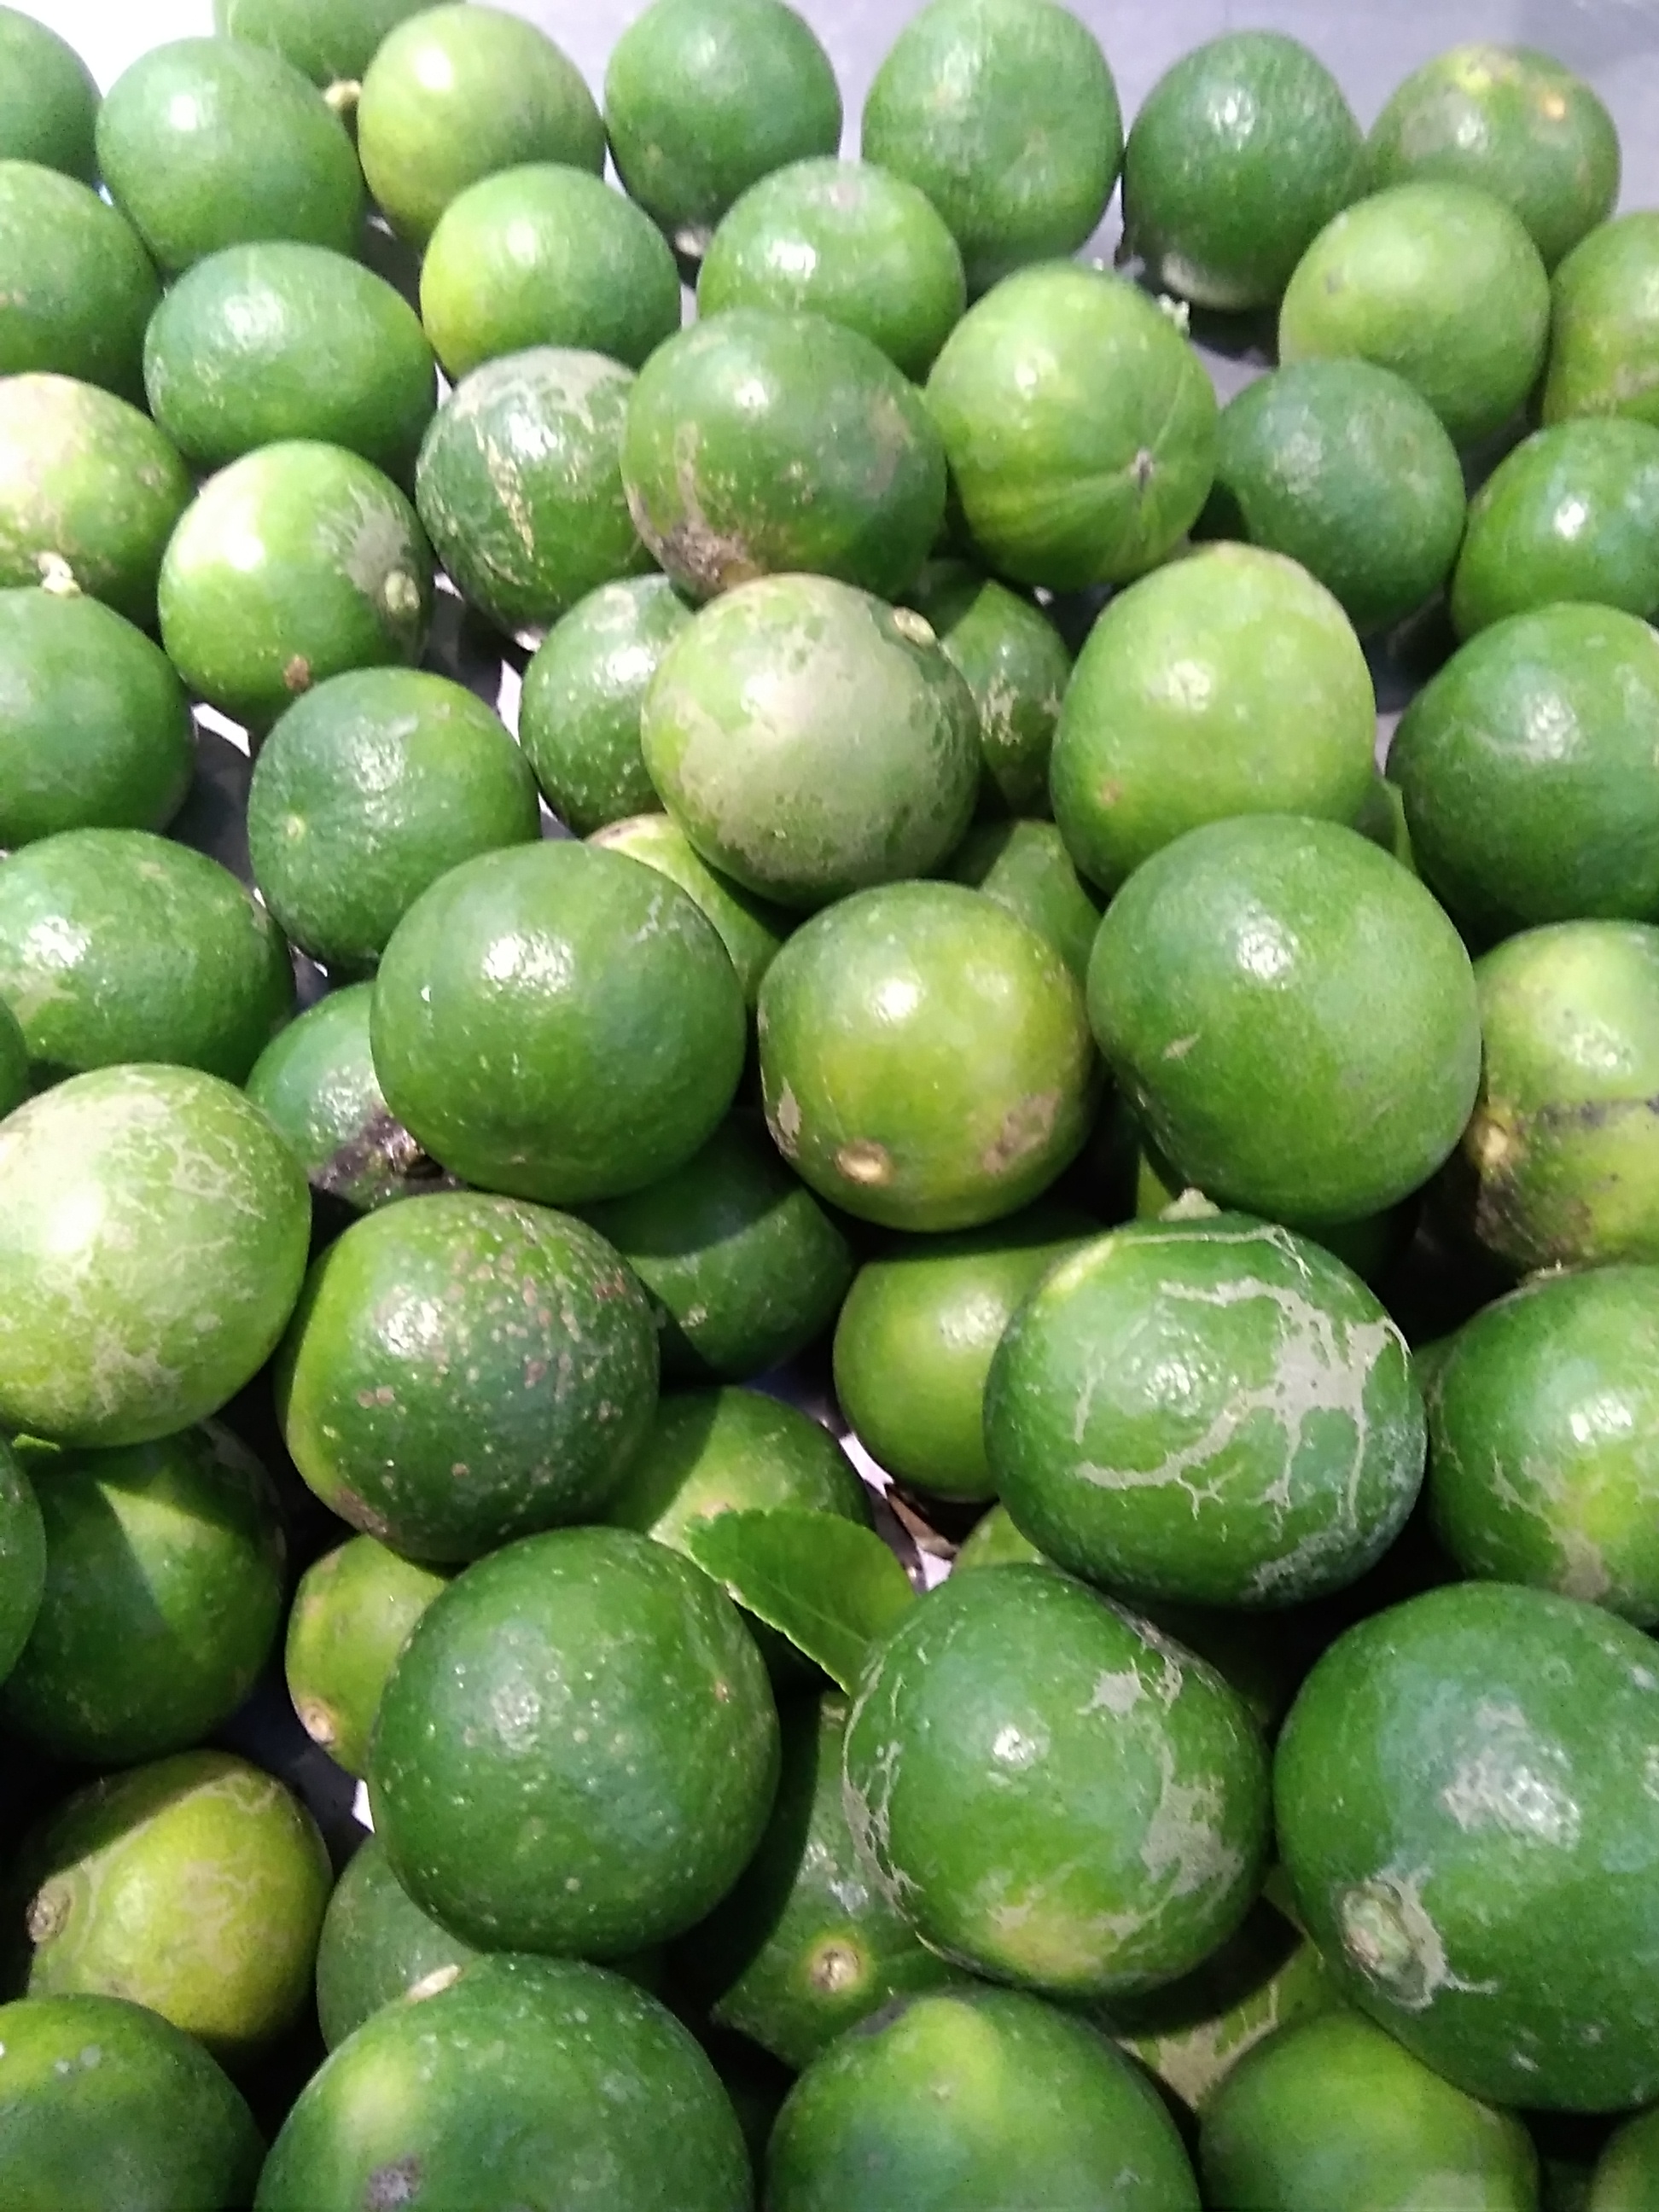
plant, natural foods, fruit, food, green, key lime, persian lime, greengage, citrus, produce, lime, seedless fruit, vegan nutrition